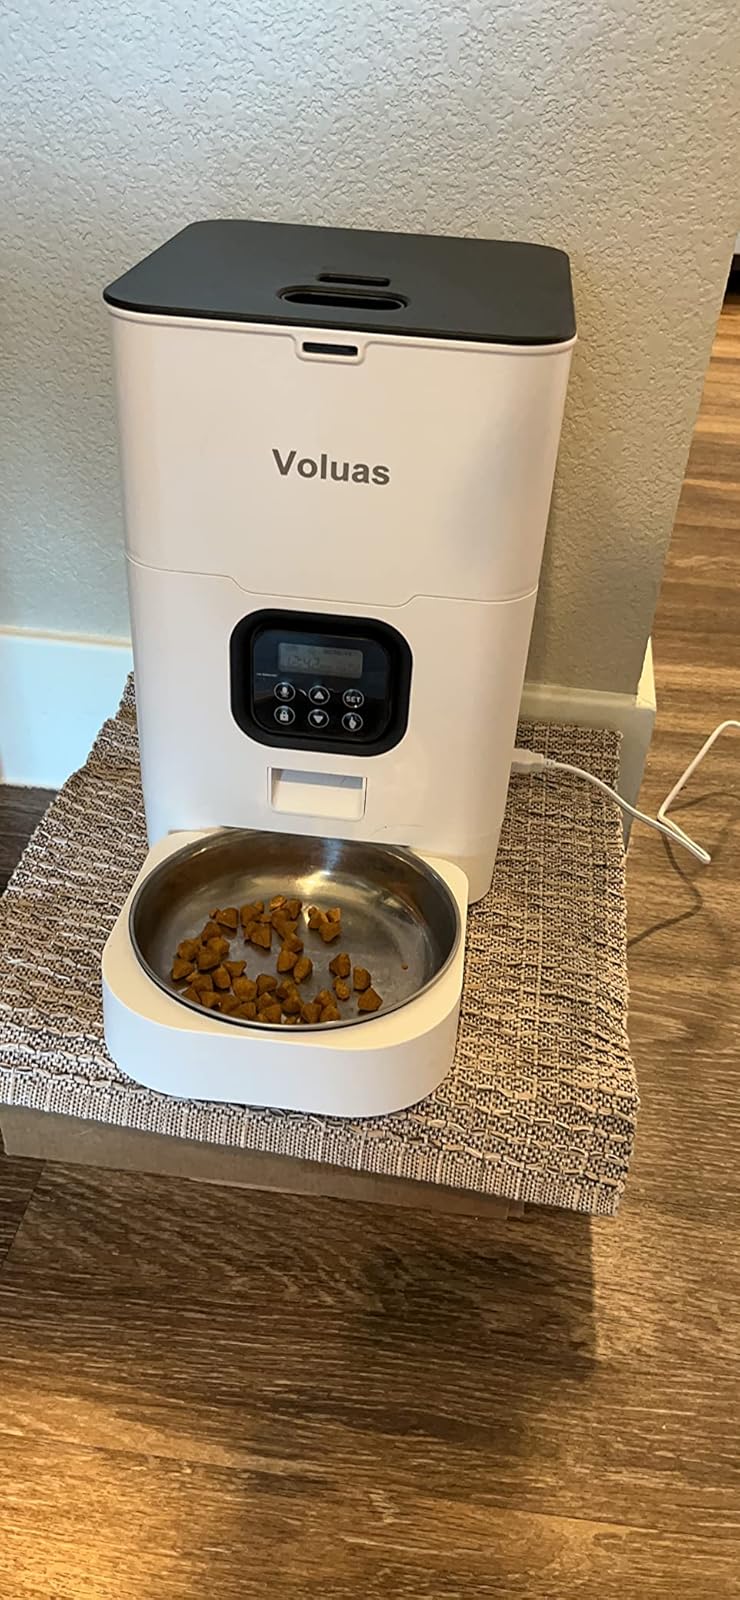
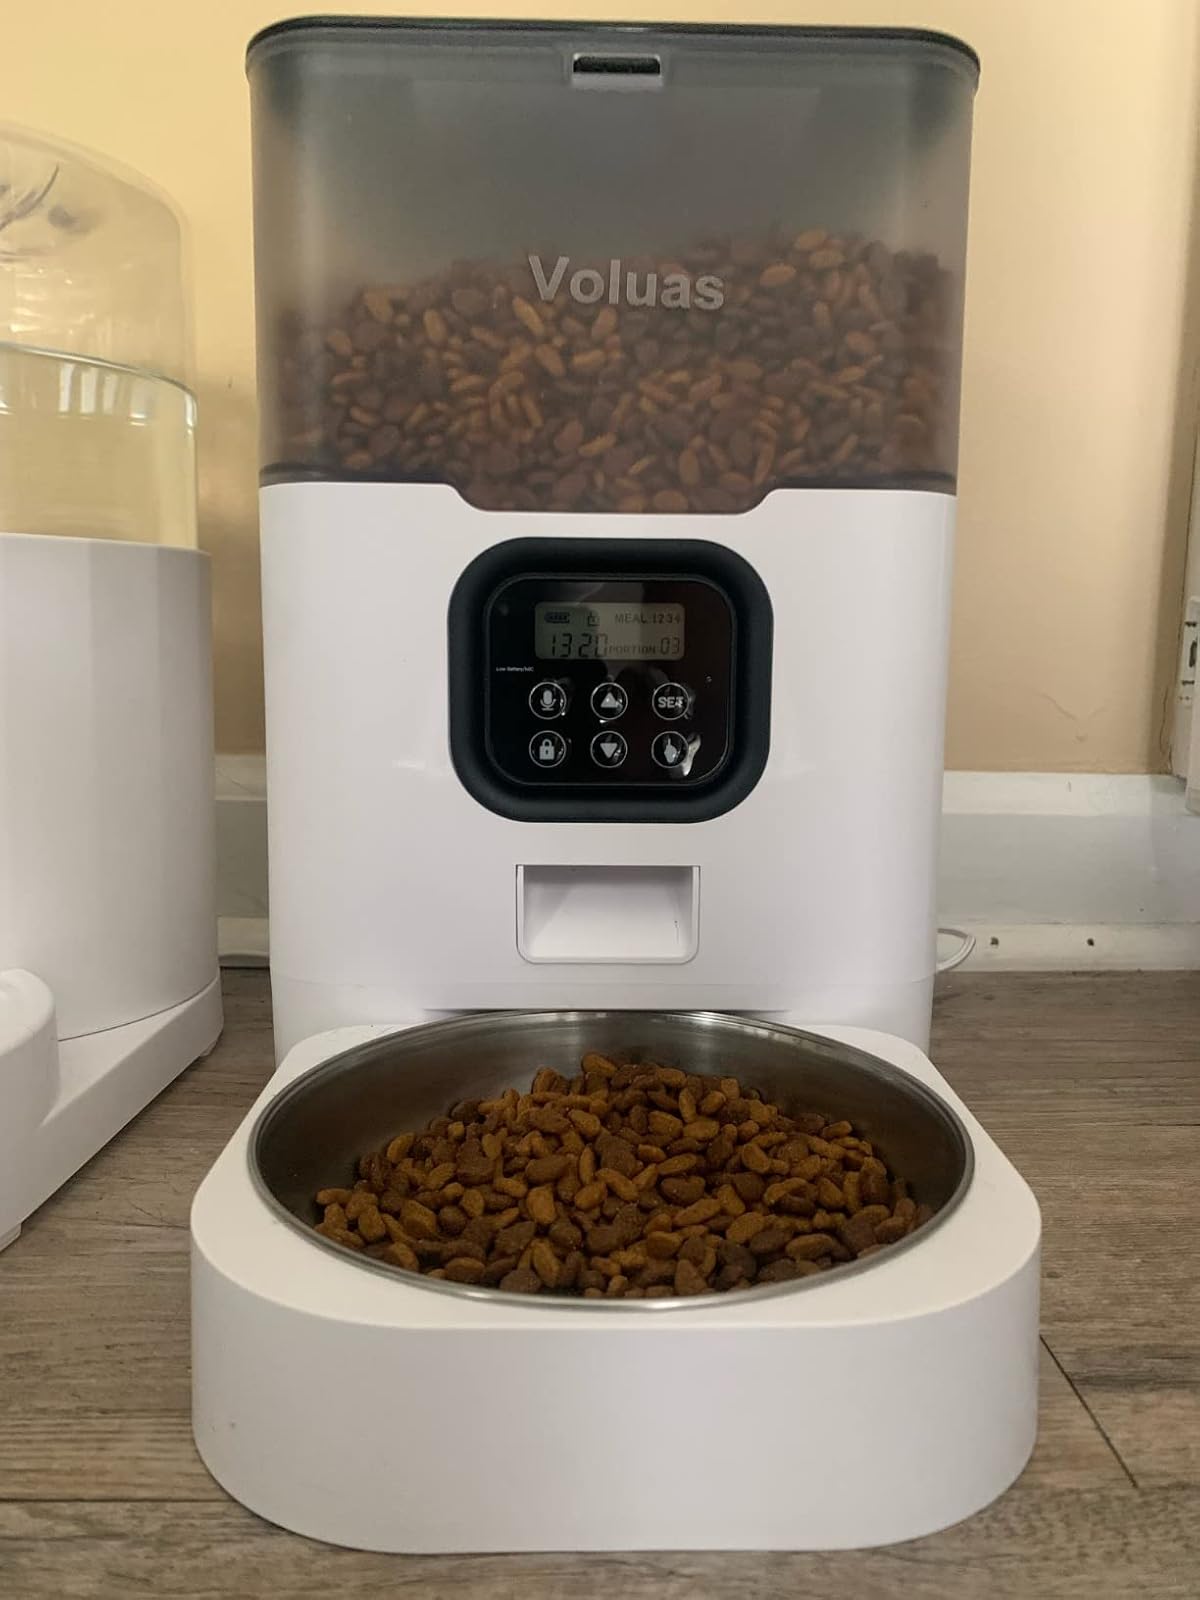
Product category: items_feeder
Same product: no